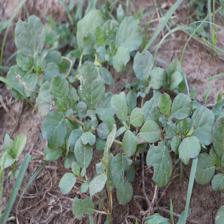
Label: BroadLeafWeed